Thirumudi N. Sethuraman

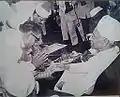
With former president Dr. Sarvepalli Radhakrishnan, and former president Dr. Rajendra Prasad

Thirumudi N. Sethuraman (24 January 1923 - 23 December 1979) was an Indian politician who participated in the Indian independence movement. In 1946, he was involved in the freedom movement in Puducherry (then called Pondicherry) by forming the French India National Congress along with J. Savarinathan, Ambadi Narayanan, Govinda Pathar, and M. A. Annamalai. It was succeeded by French India Students Congress. He served as the Deputy Mayor of Pondicherry. In 1967, he was elected as the Member of Parliament from Puducherry (Lok Sabha constituency). He ran again in 1971 but lost to Mohan Kumaramangalam.